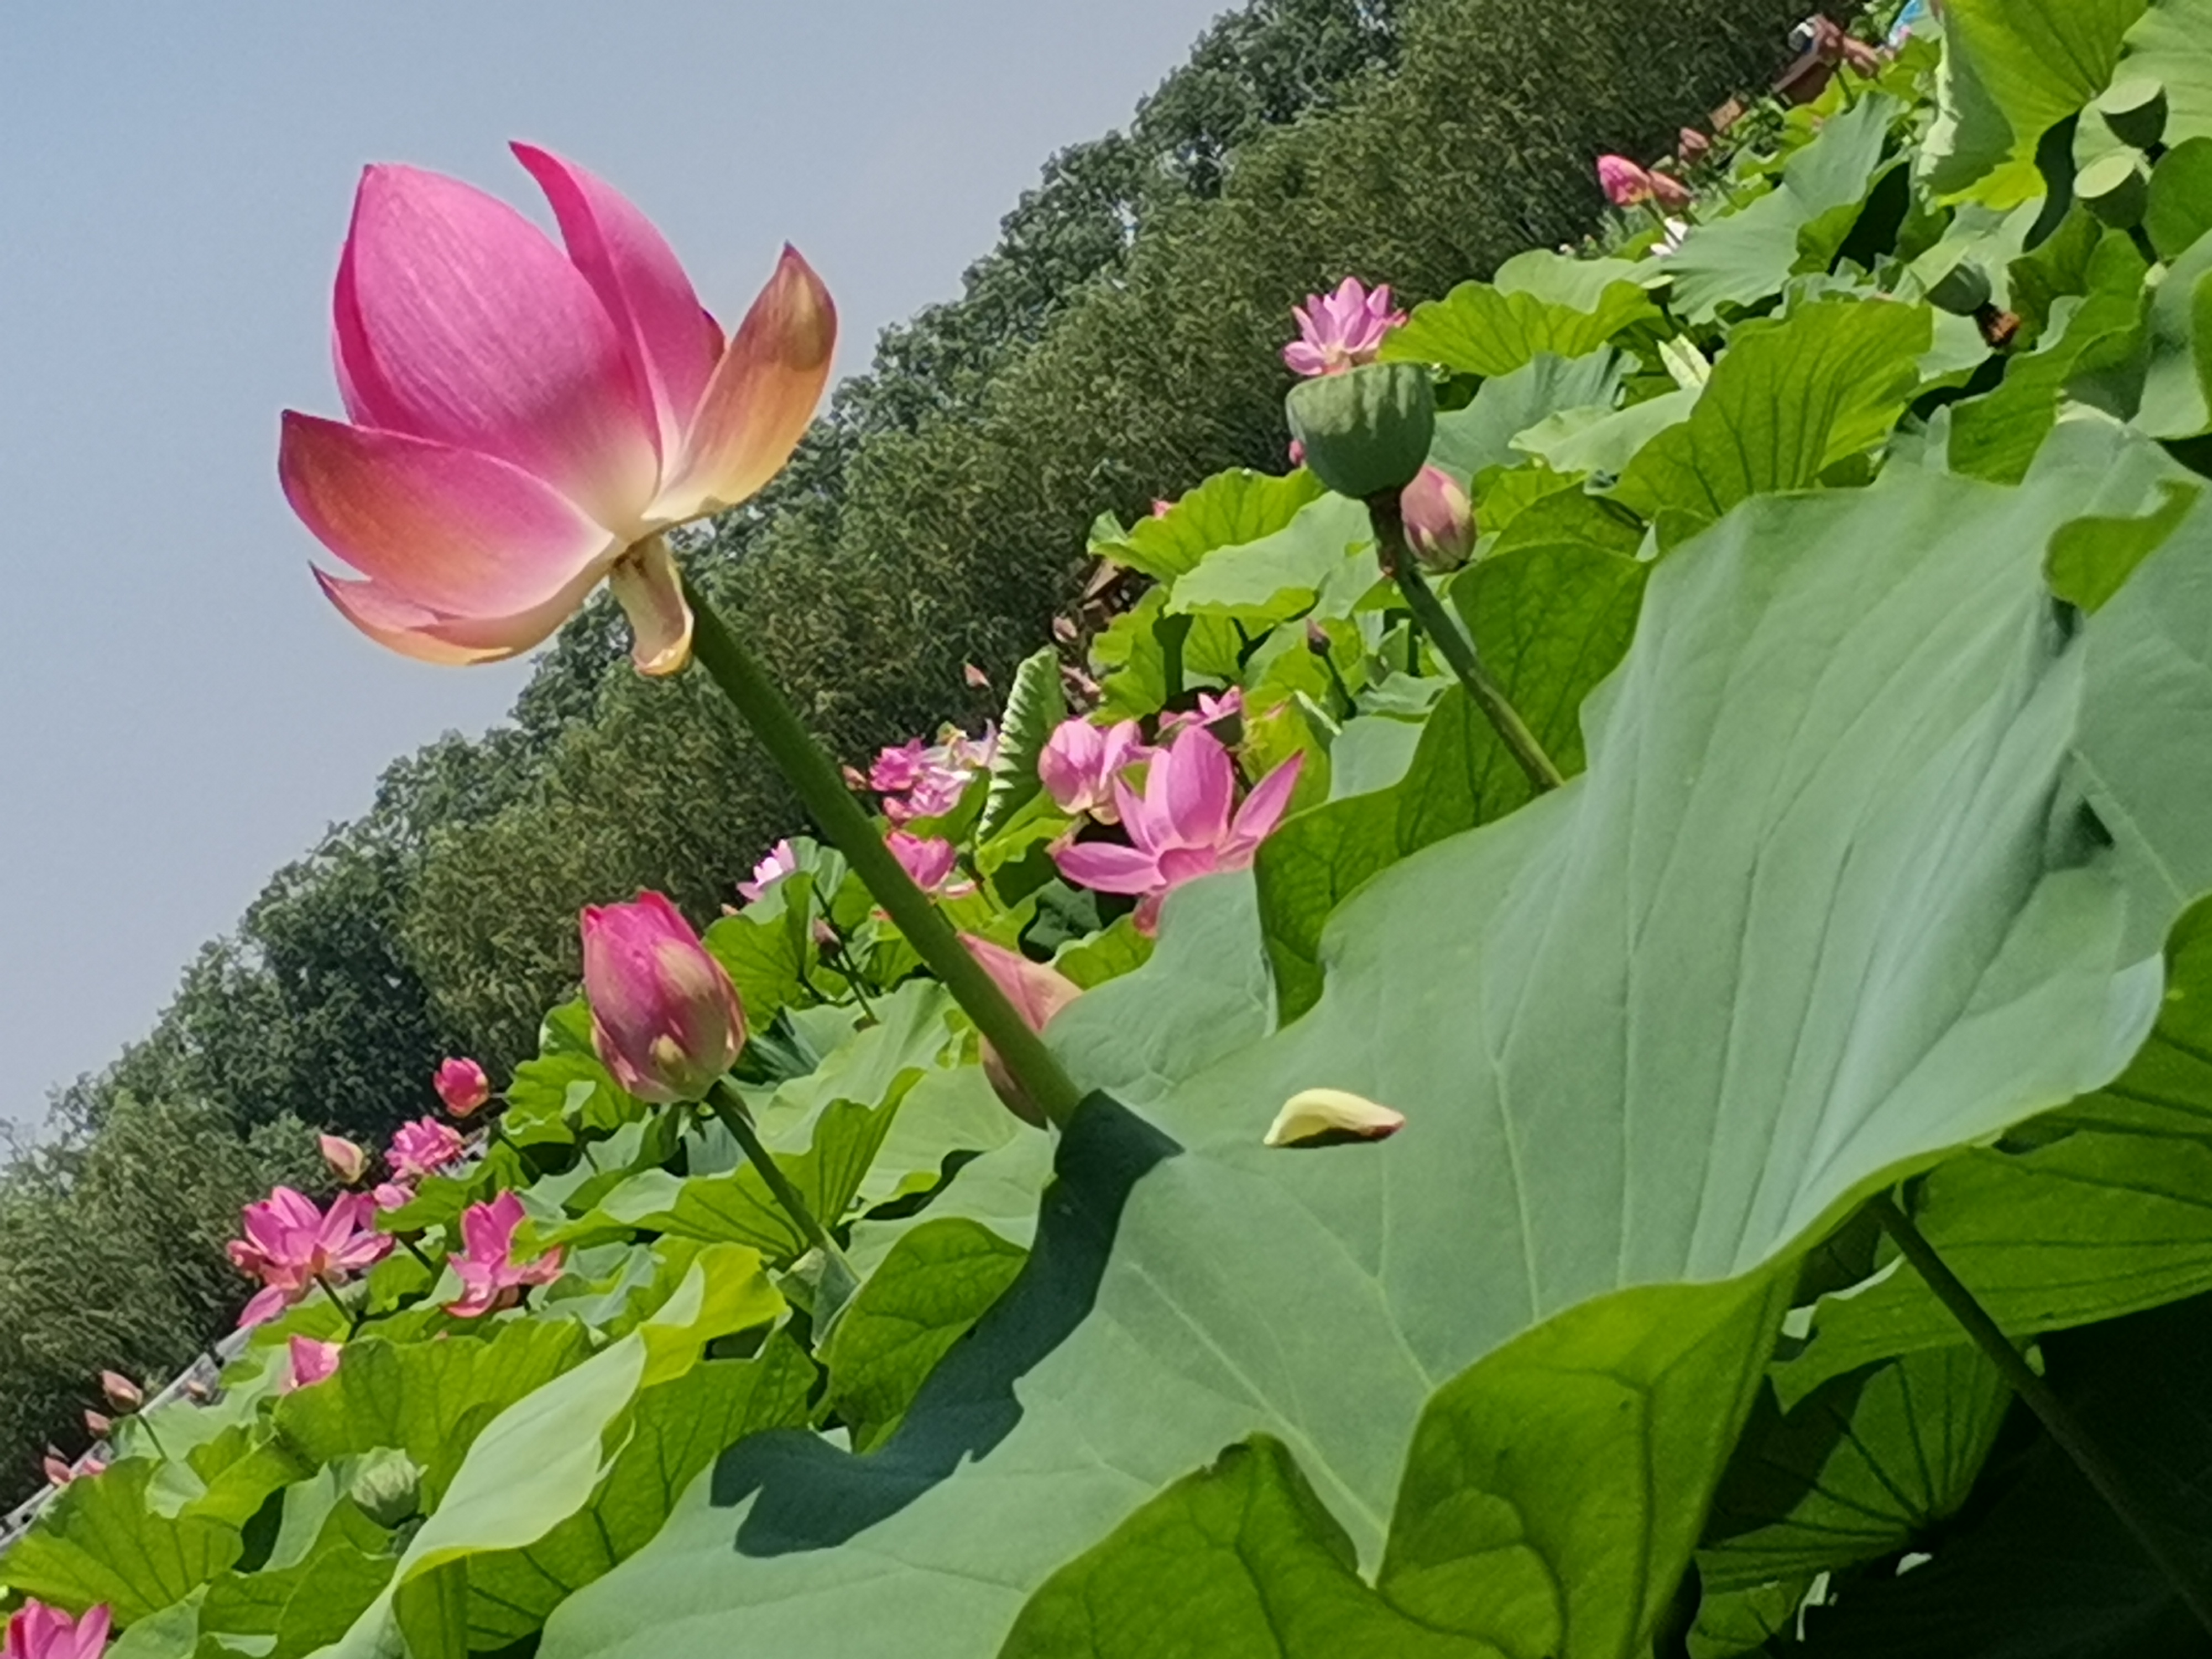
lotus, leaf, flower, plant, sky, petal, botany, nature, vegetation, natural landscape, pink, shrub, flowering plant, landscape, annual plant, aquatic plant, terrestrial plant, rose family, water lily, leisure, herbaceous plant, plantation, wildflower, proteales, lotus family, plant stem, sacred lotus, groundcover, bud, landscaping, perennial plant, grassland, Swamp Rose mallow, rose order, garden